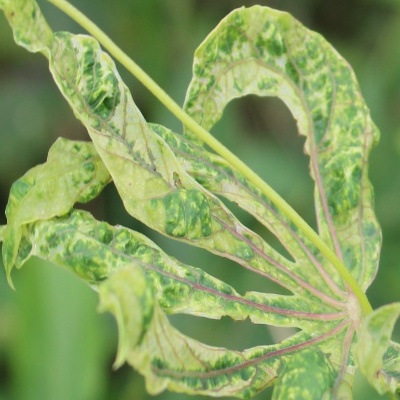
Crop: Cassava
Condition: mosaic